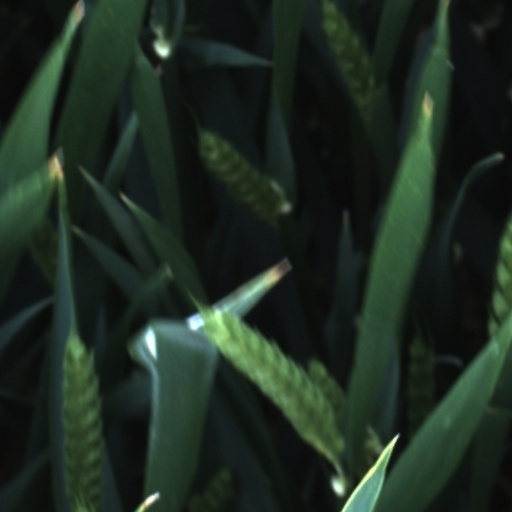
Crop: wheat